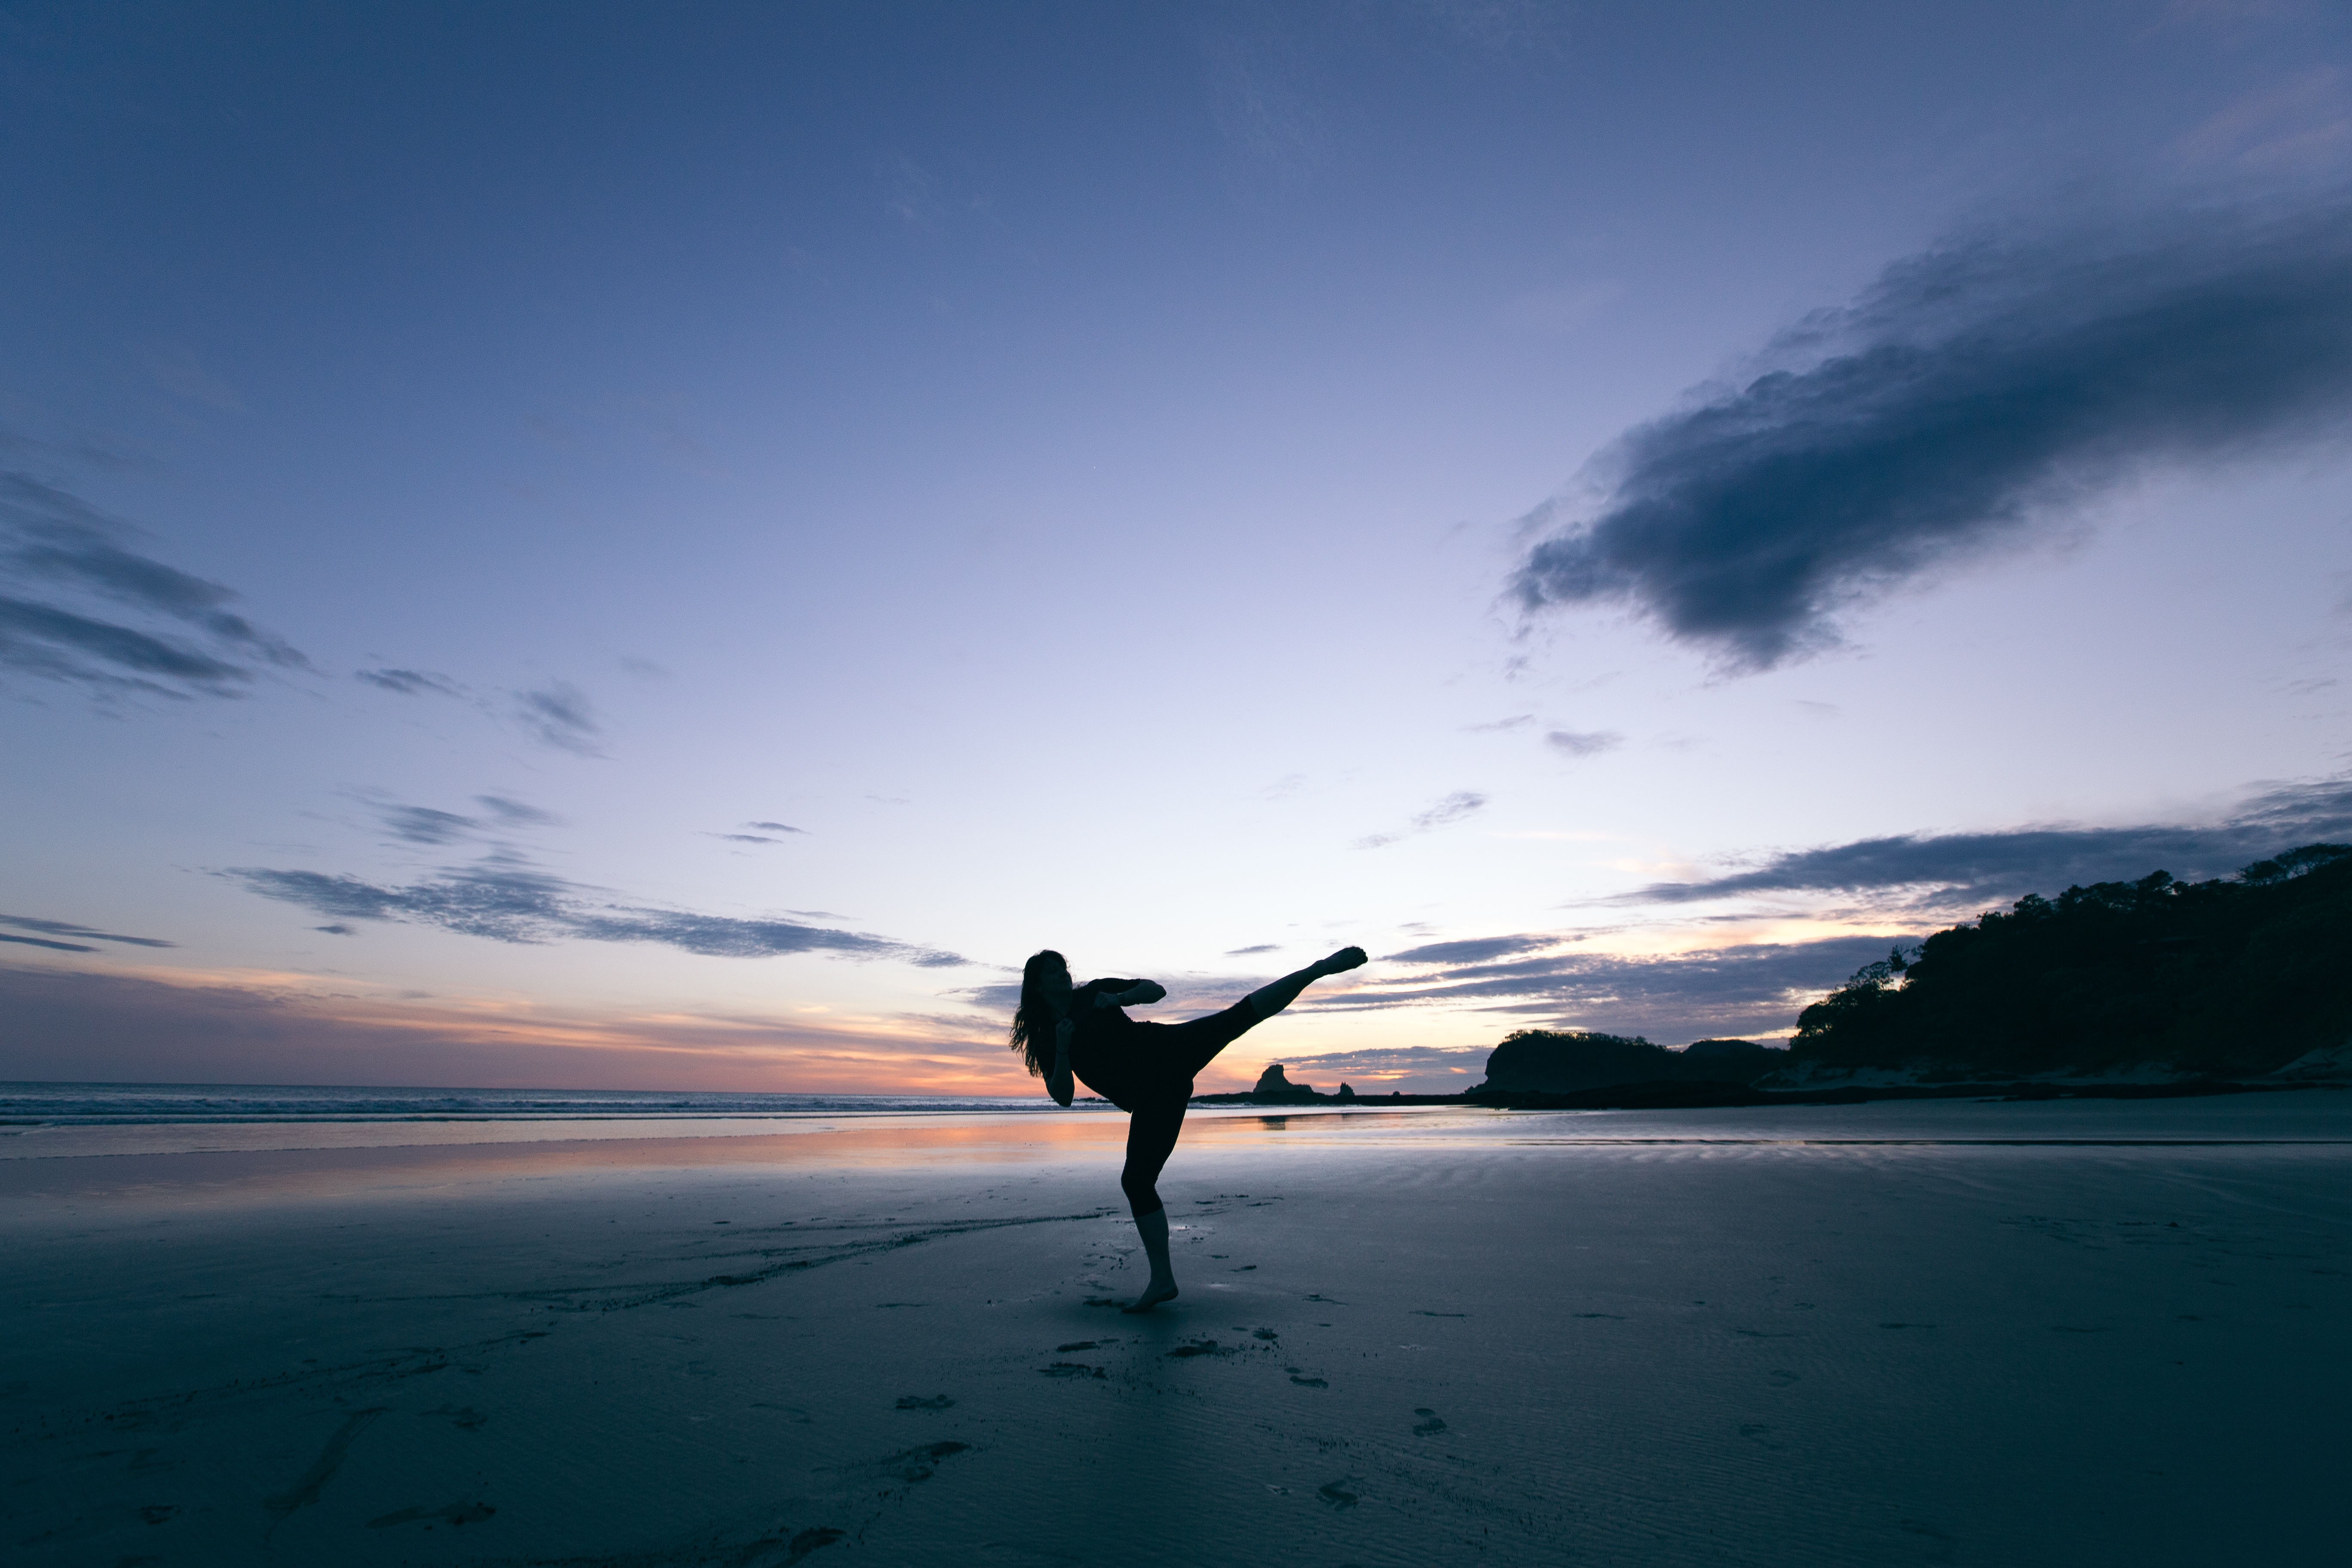
beach, sea, coast, ocean, horizon, cloud, sky, sunrise, sunset, sunlight, morning, shore, wave, wind, dawn, dusk, evening, reflection, kick, karate